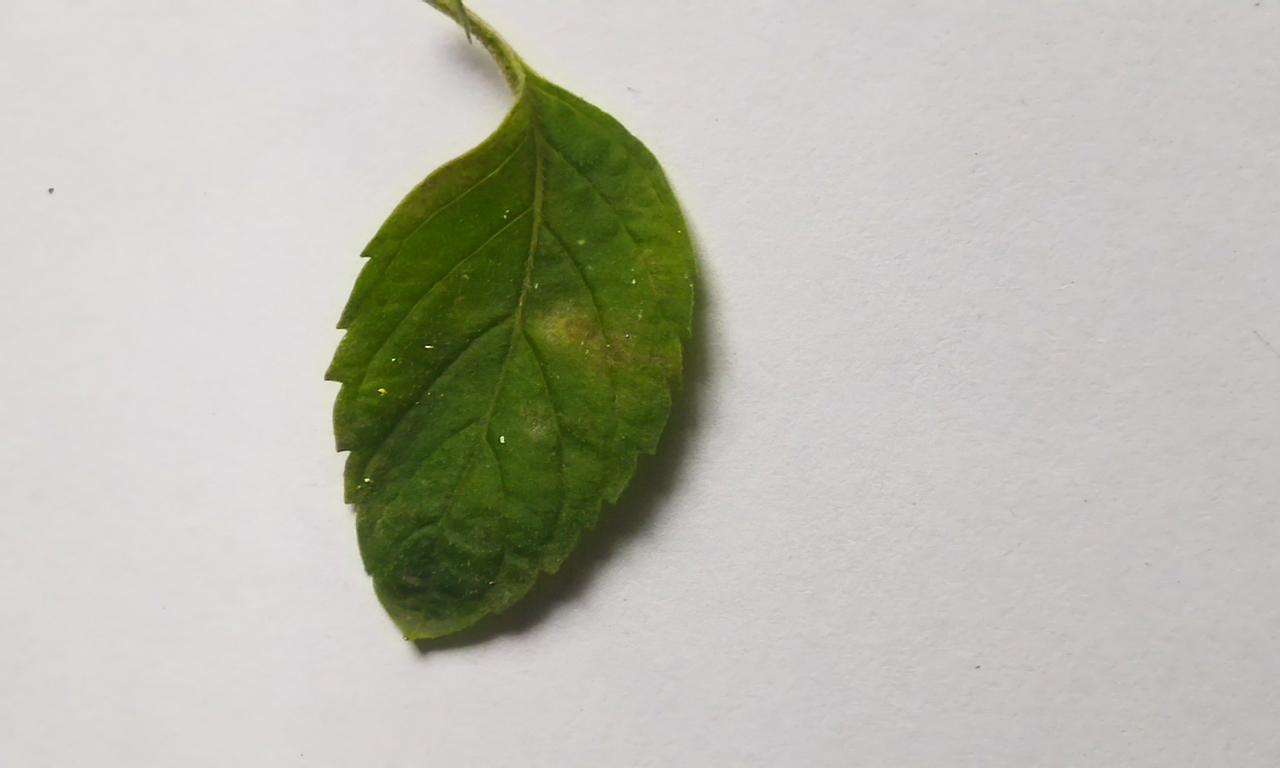
Label: Spoiled